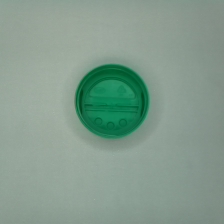
Color: green
Cap type: dual flip-top cap